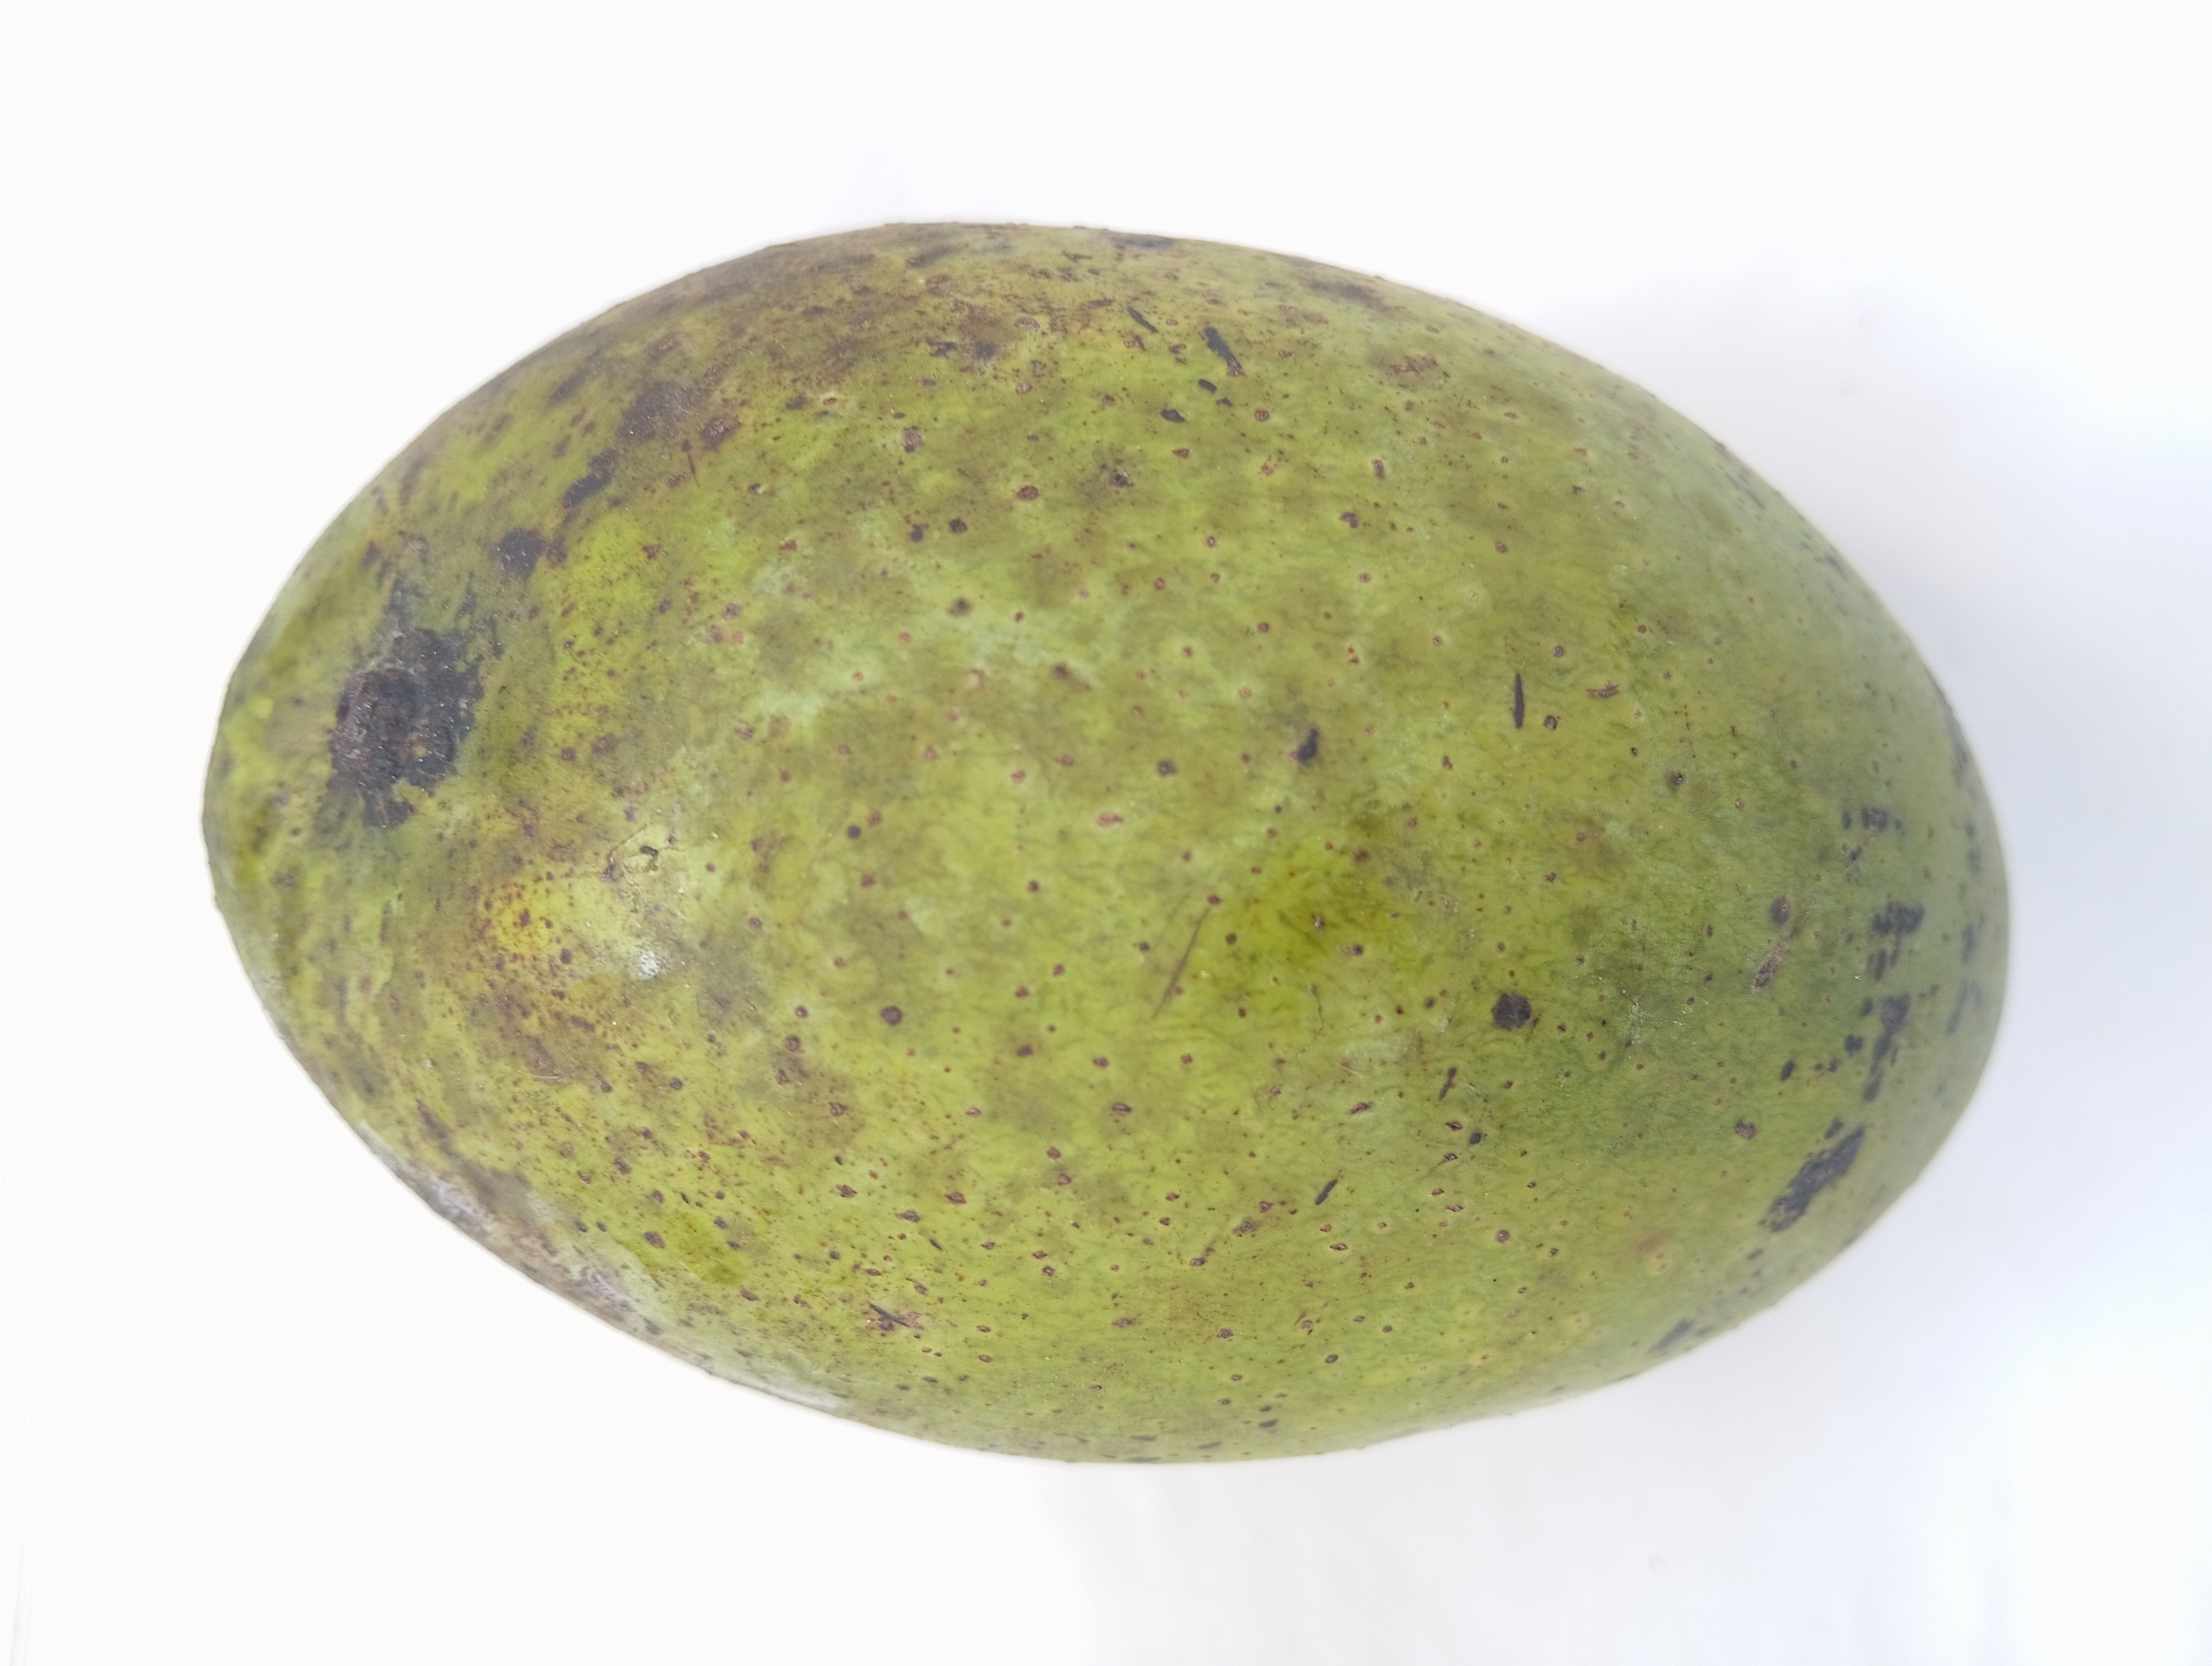
Mango variety: Fazli